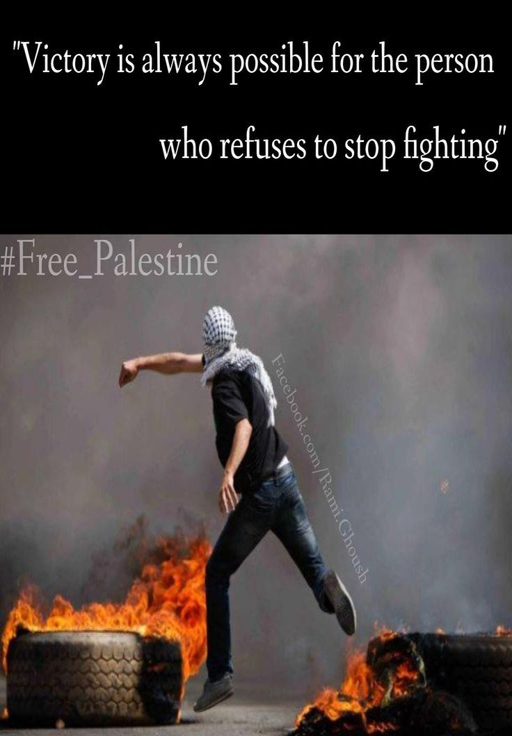
victory is always possible for the person who refuses to stop fighting